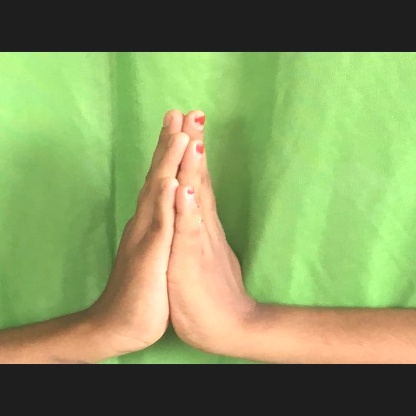
Mudra: Anjali